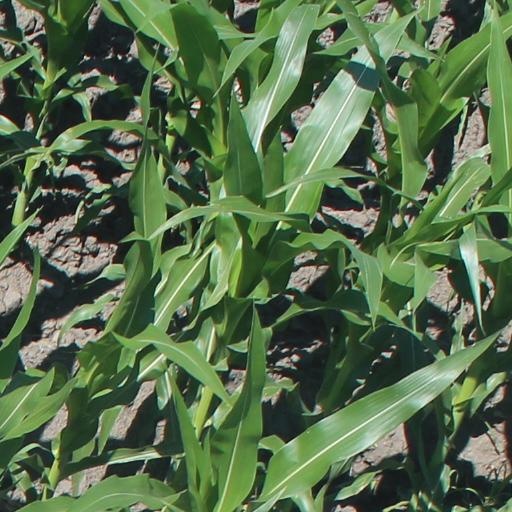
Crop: maize; corn